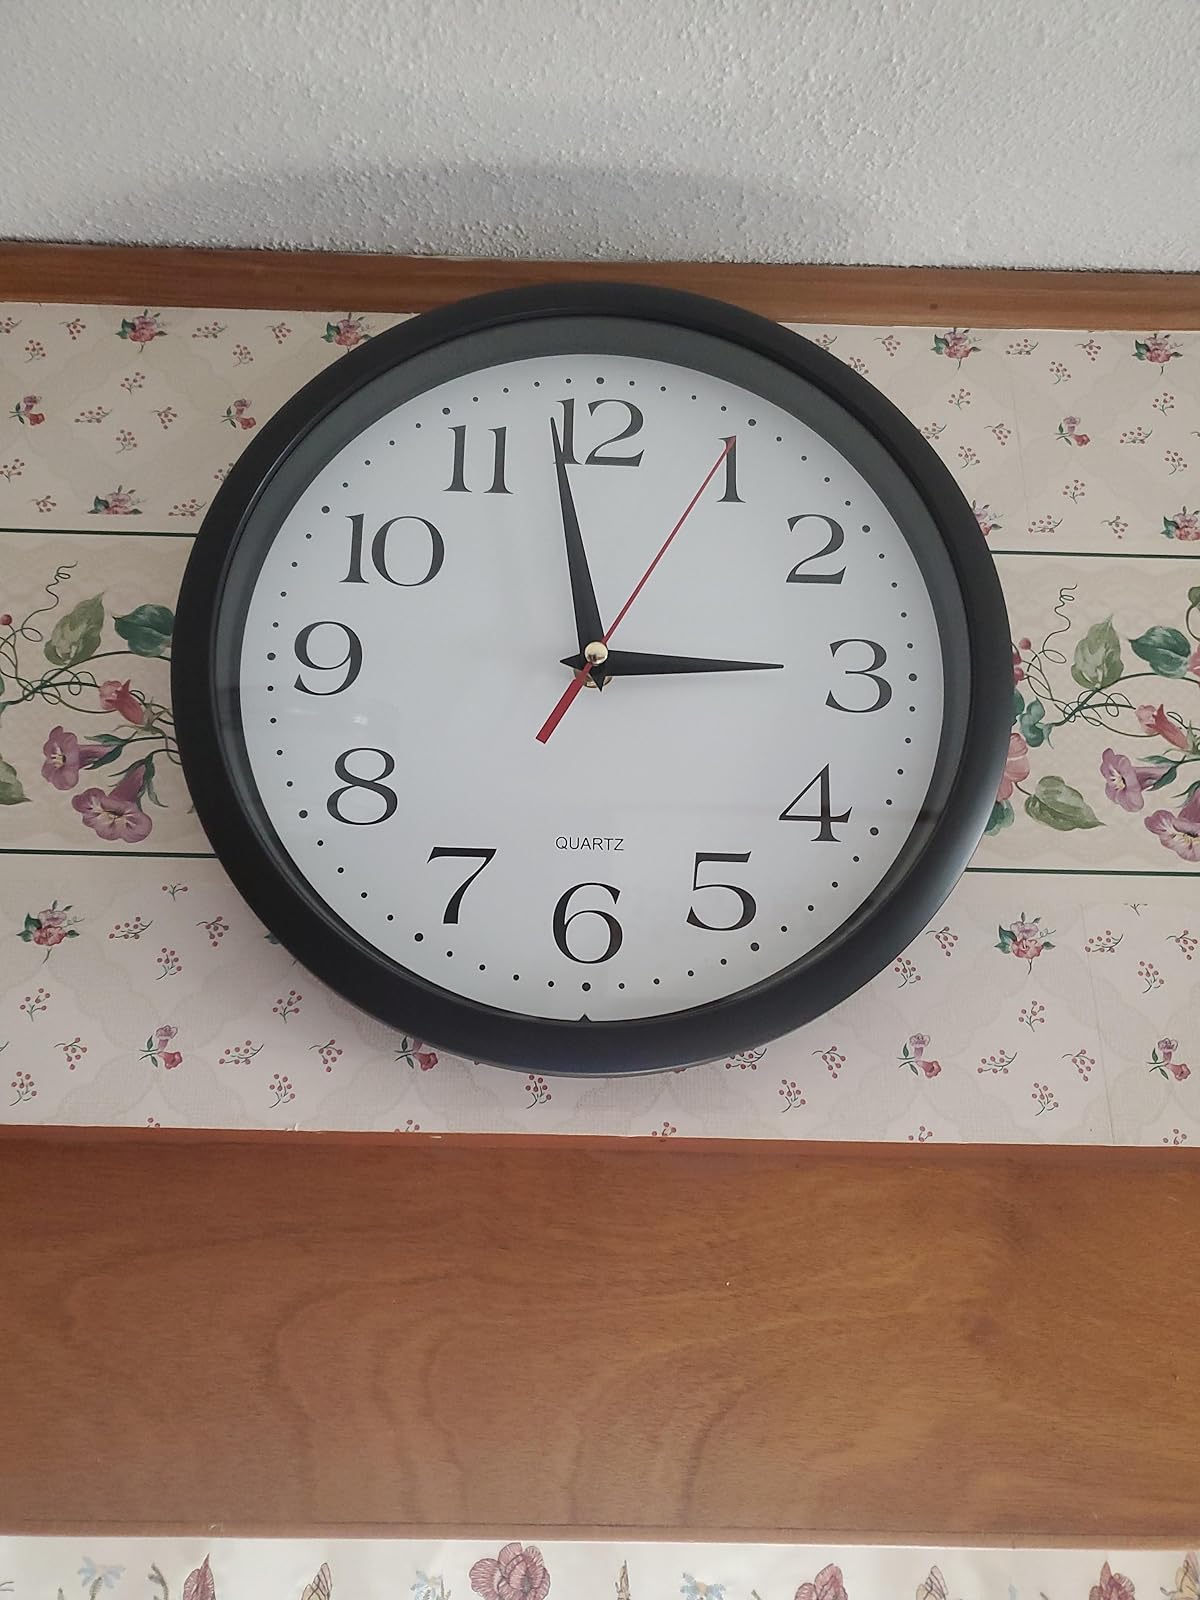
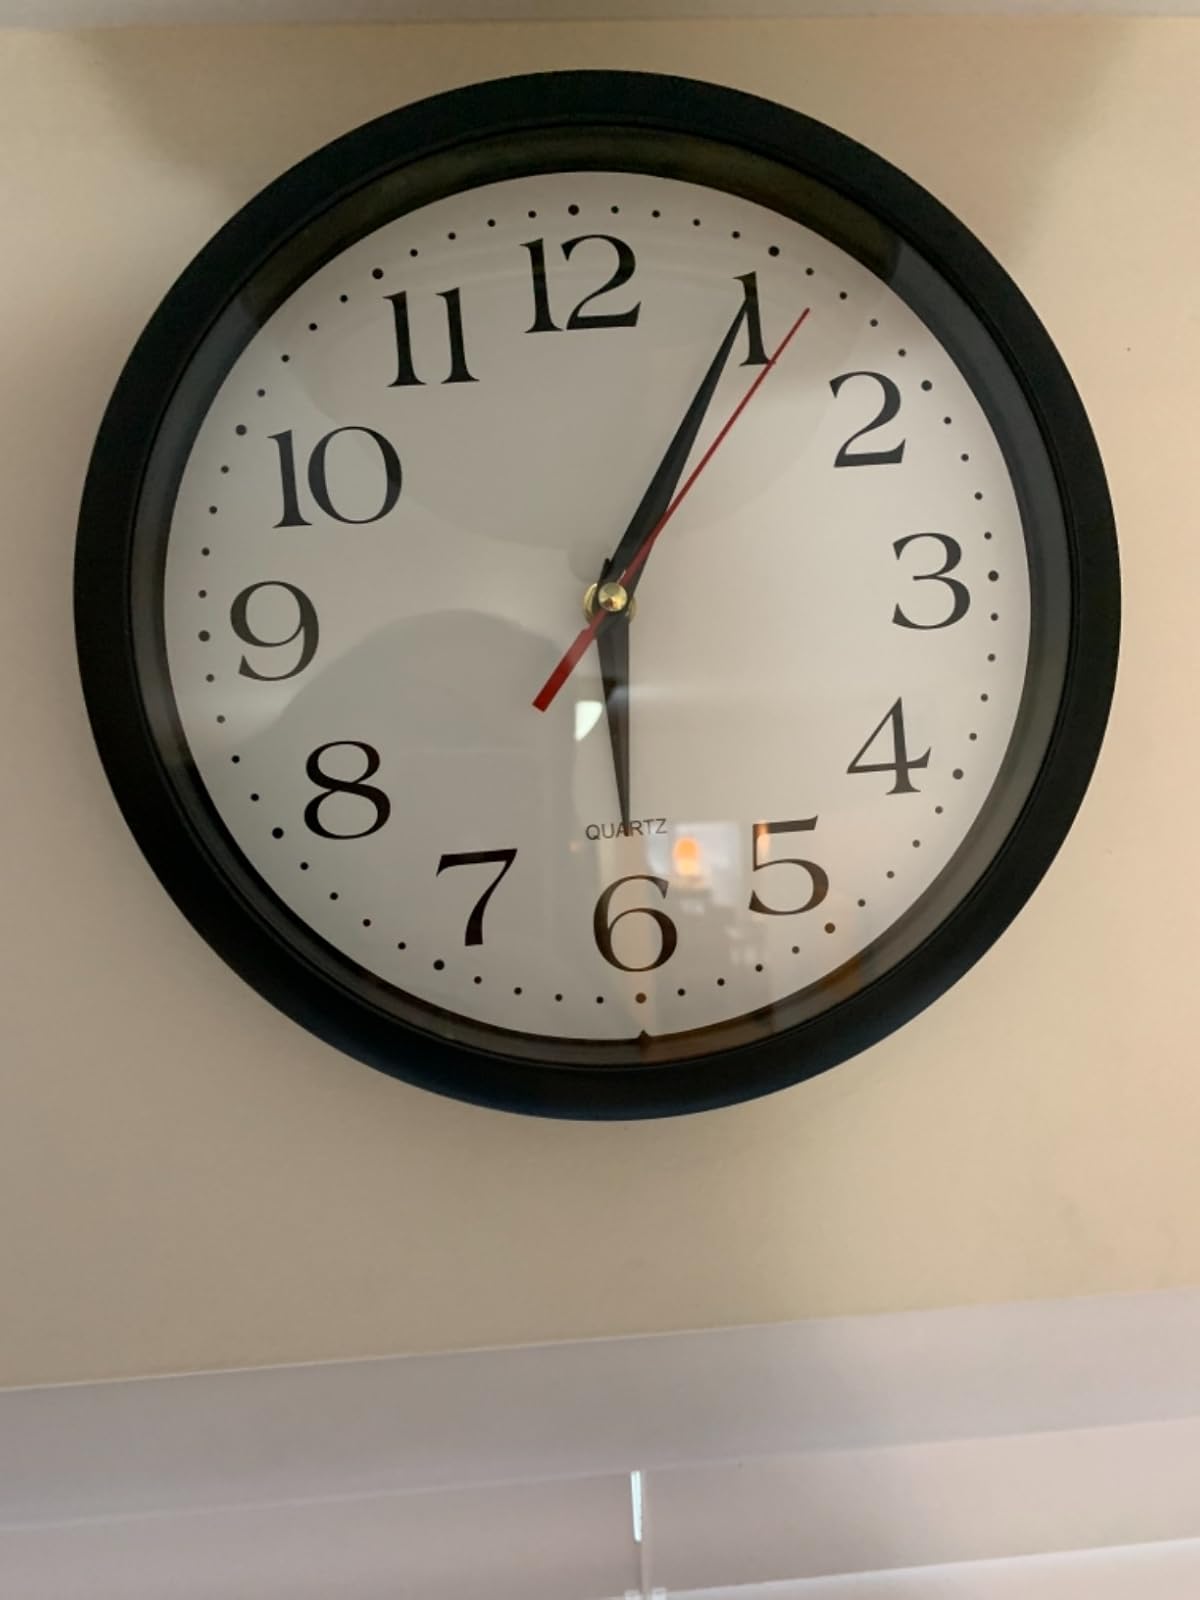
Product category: clock
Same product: yes